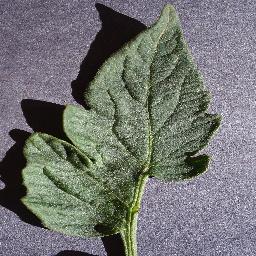
Label: Tomato___healthy